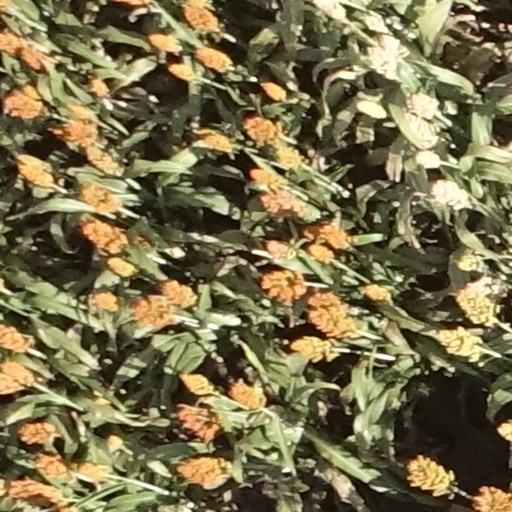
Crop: sorghum